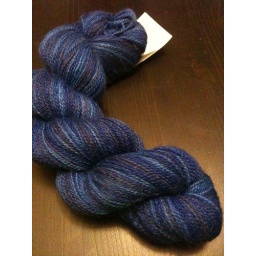
Shimmer yarn in the blue glass colorway